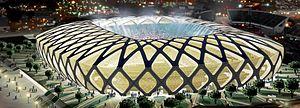
L'Arena da Amazônia est un stade situé à Manaus, capitale de l'État d'Amazonas au Brésil. Construit en remplacement du Vivaldão, il accueille en 2014 des rencontres de la Coupe du monde. Il peut contenir 42 374 spectateurs
L'Estádio Vivaldo Lima, aussi connu en tant que Vivaldão, était un stade construit en 1970 à Manaus au Brésil. Il est remplacé en 2010 par l'Arena Amazônia.